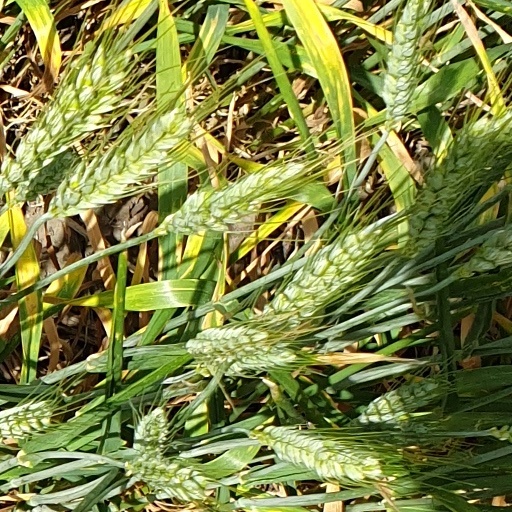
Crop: wheat